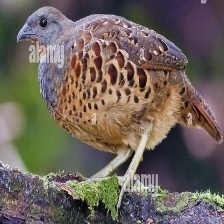
Species: CHINESE BAMBOO PARTRIDGE
Scientific name: BAMBUSICOLA THORACICUS
ImageNet parent category: partridge